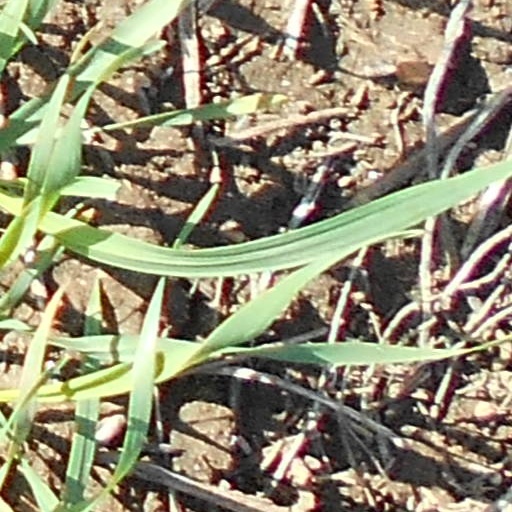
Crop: wheat